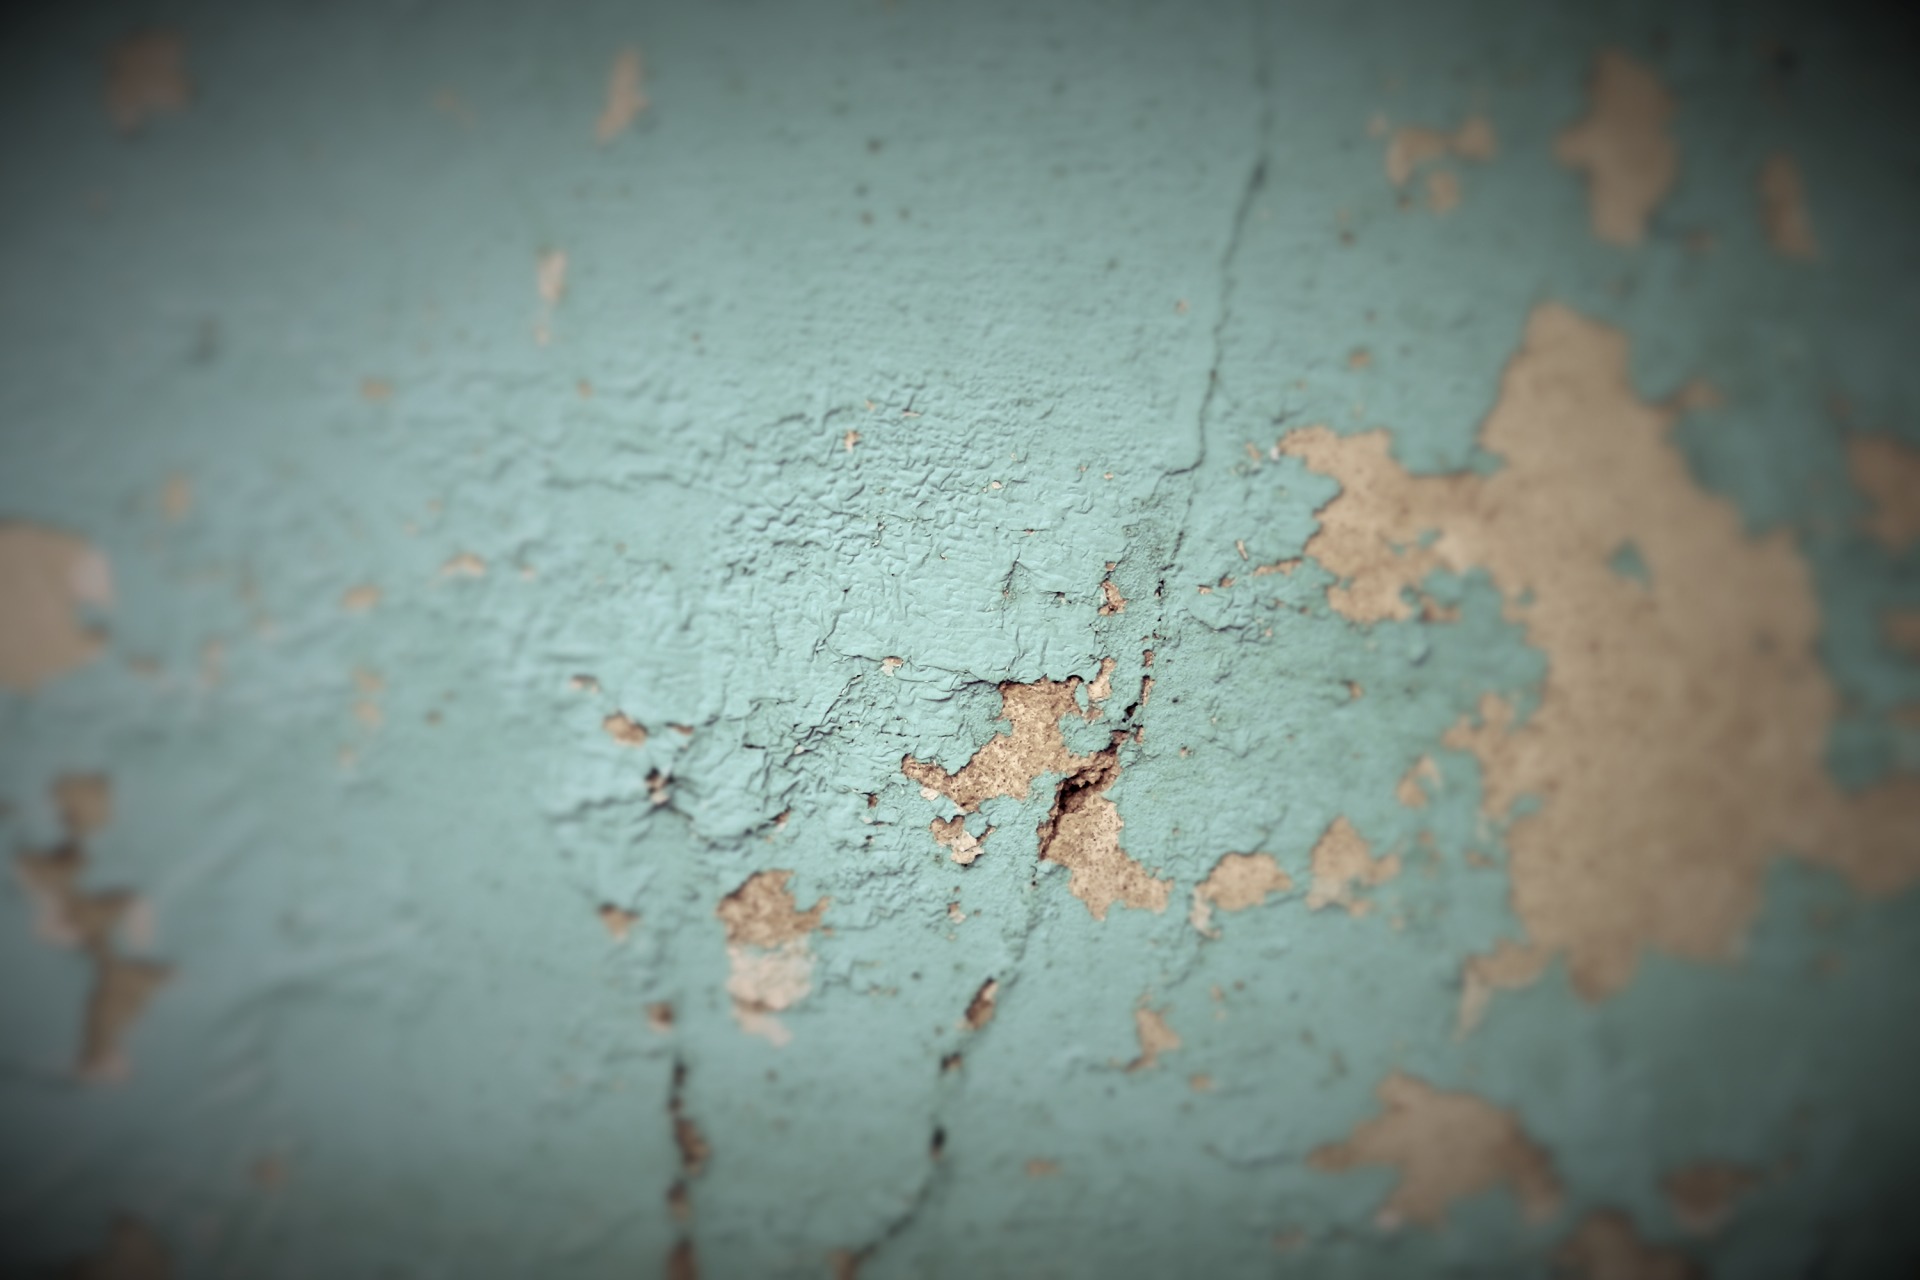
texture, old, wall, rust, reflection, color, paint, grunge, blue, material, concrete, circle, peeling paint, damaged, shape, macro photography, flaking paint